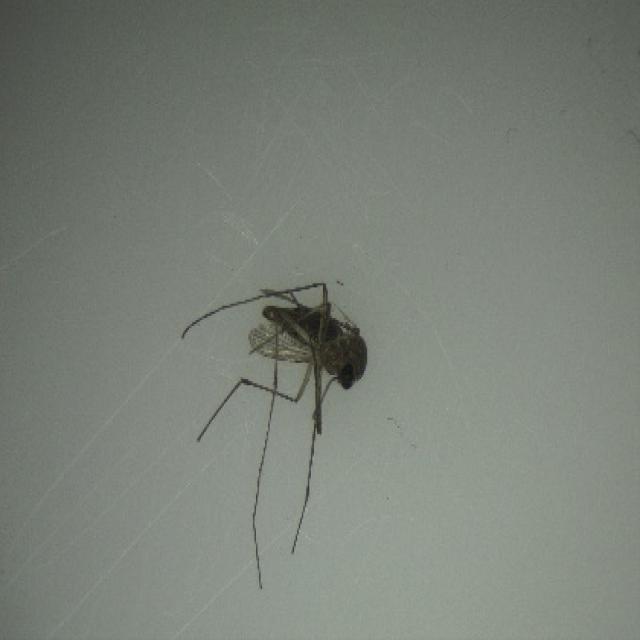
Species: culex_tritaeniorhynchus